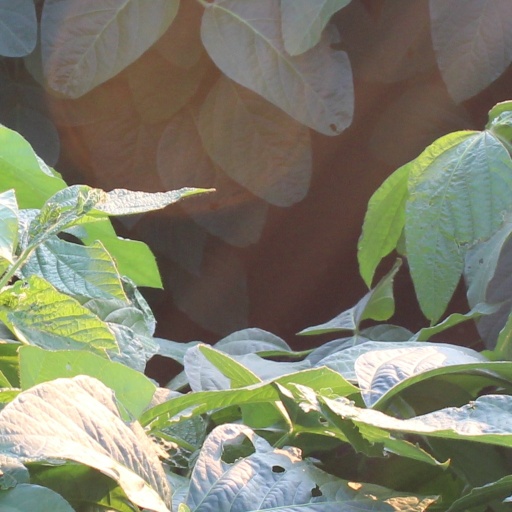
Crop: soybean